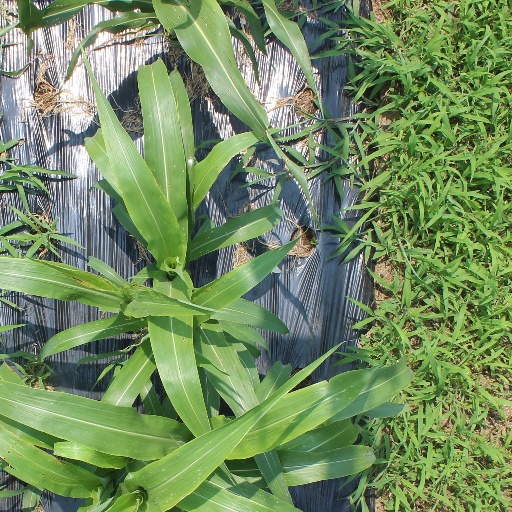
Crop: sorghum